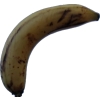
Label: banana